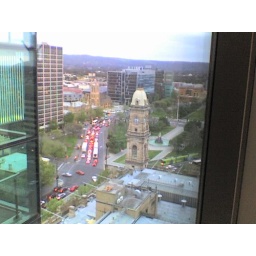
View from the 15th floor - over Adelaide post office tower